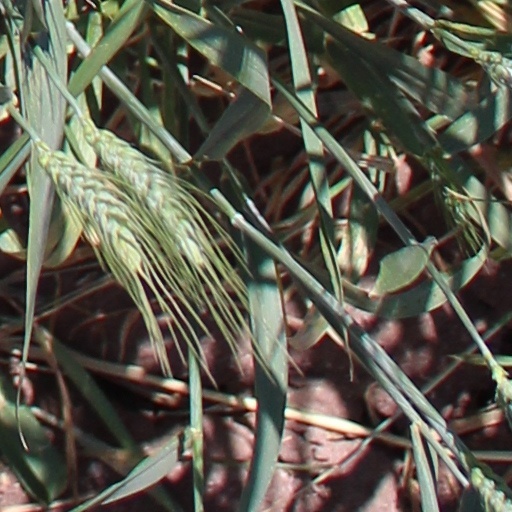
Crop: wheat